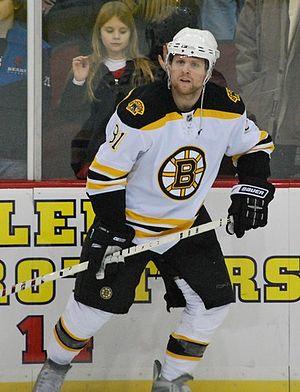
Phil Kessel sous le maillot des Bruins de Boston. Image recadrée à partir de l'originale.